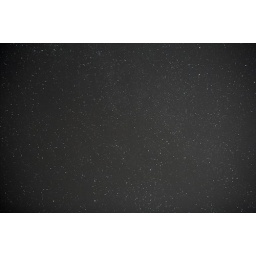
test of barn door tracking mount, 30 second exposure in the vicinity of Cephus, high in the sky. Unprocessed image.